Darez Ahamed

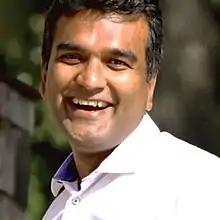

Darez Ahamed is an Indian doctor turned bureaucrat who joined the Indian Administrative Service in 2005. As of May 2021, he is currently serving as the Mission Director of National Health Mission Tamil Nadu. He was honoured by Prime Minister for Excellence in Public Administration for the year 2012–13.